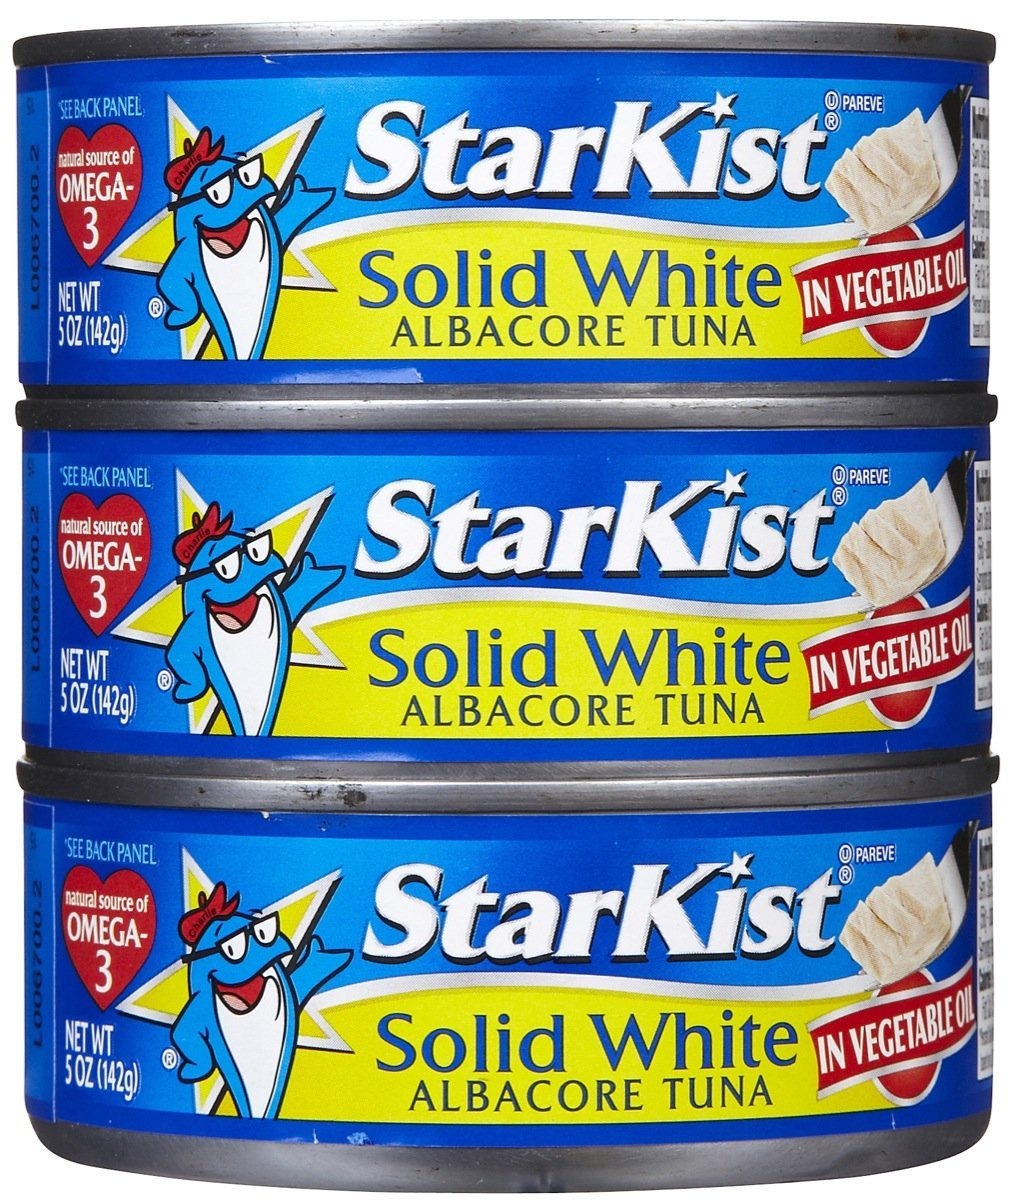
Item Name: Starkist Solid White Albacore Tuna In Vegetable Oil
Product Description: Grocery
Value: nan
Unit: None

Price: 1.63